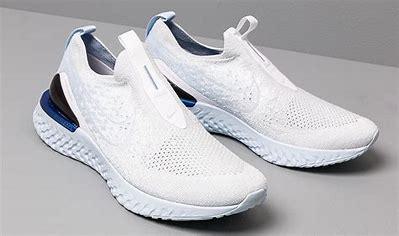
Brand: Nike
Model: React Phantom Run Flyknit 2